Tony Brown (footballer, born 1945)

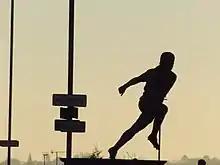
Statue of Brown at The Hawthorns

Anthony Brown (born 3 October 1945) is an English former footballer who played as a wing half and an inside forward. He was often referred to by his nickname Bomber or Bomber Brown and was known for his spectacular goals. He joined West Bromwich Albion as a youth in 1961 and turned professional in 1963. In the late 1960s and early 1970s Brown was part of an Albion team that built a reputation as a successful cup side, winning the 1966 Football League Cup Final and the 1968 FA Cup Final and finishing as runners-up in the League Cup in 1967 and 1970. He was the top scorer in Division One in 1970–71 and received his only England cap at the end of that season.